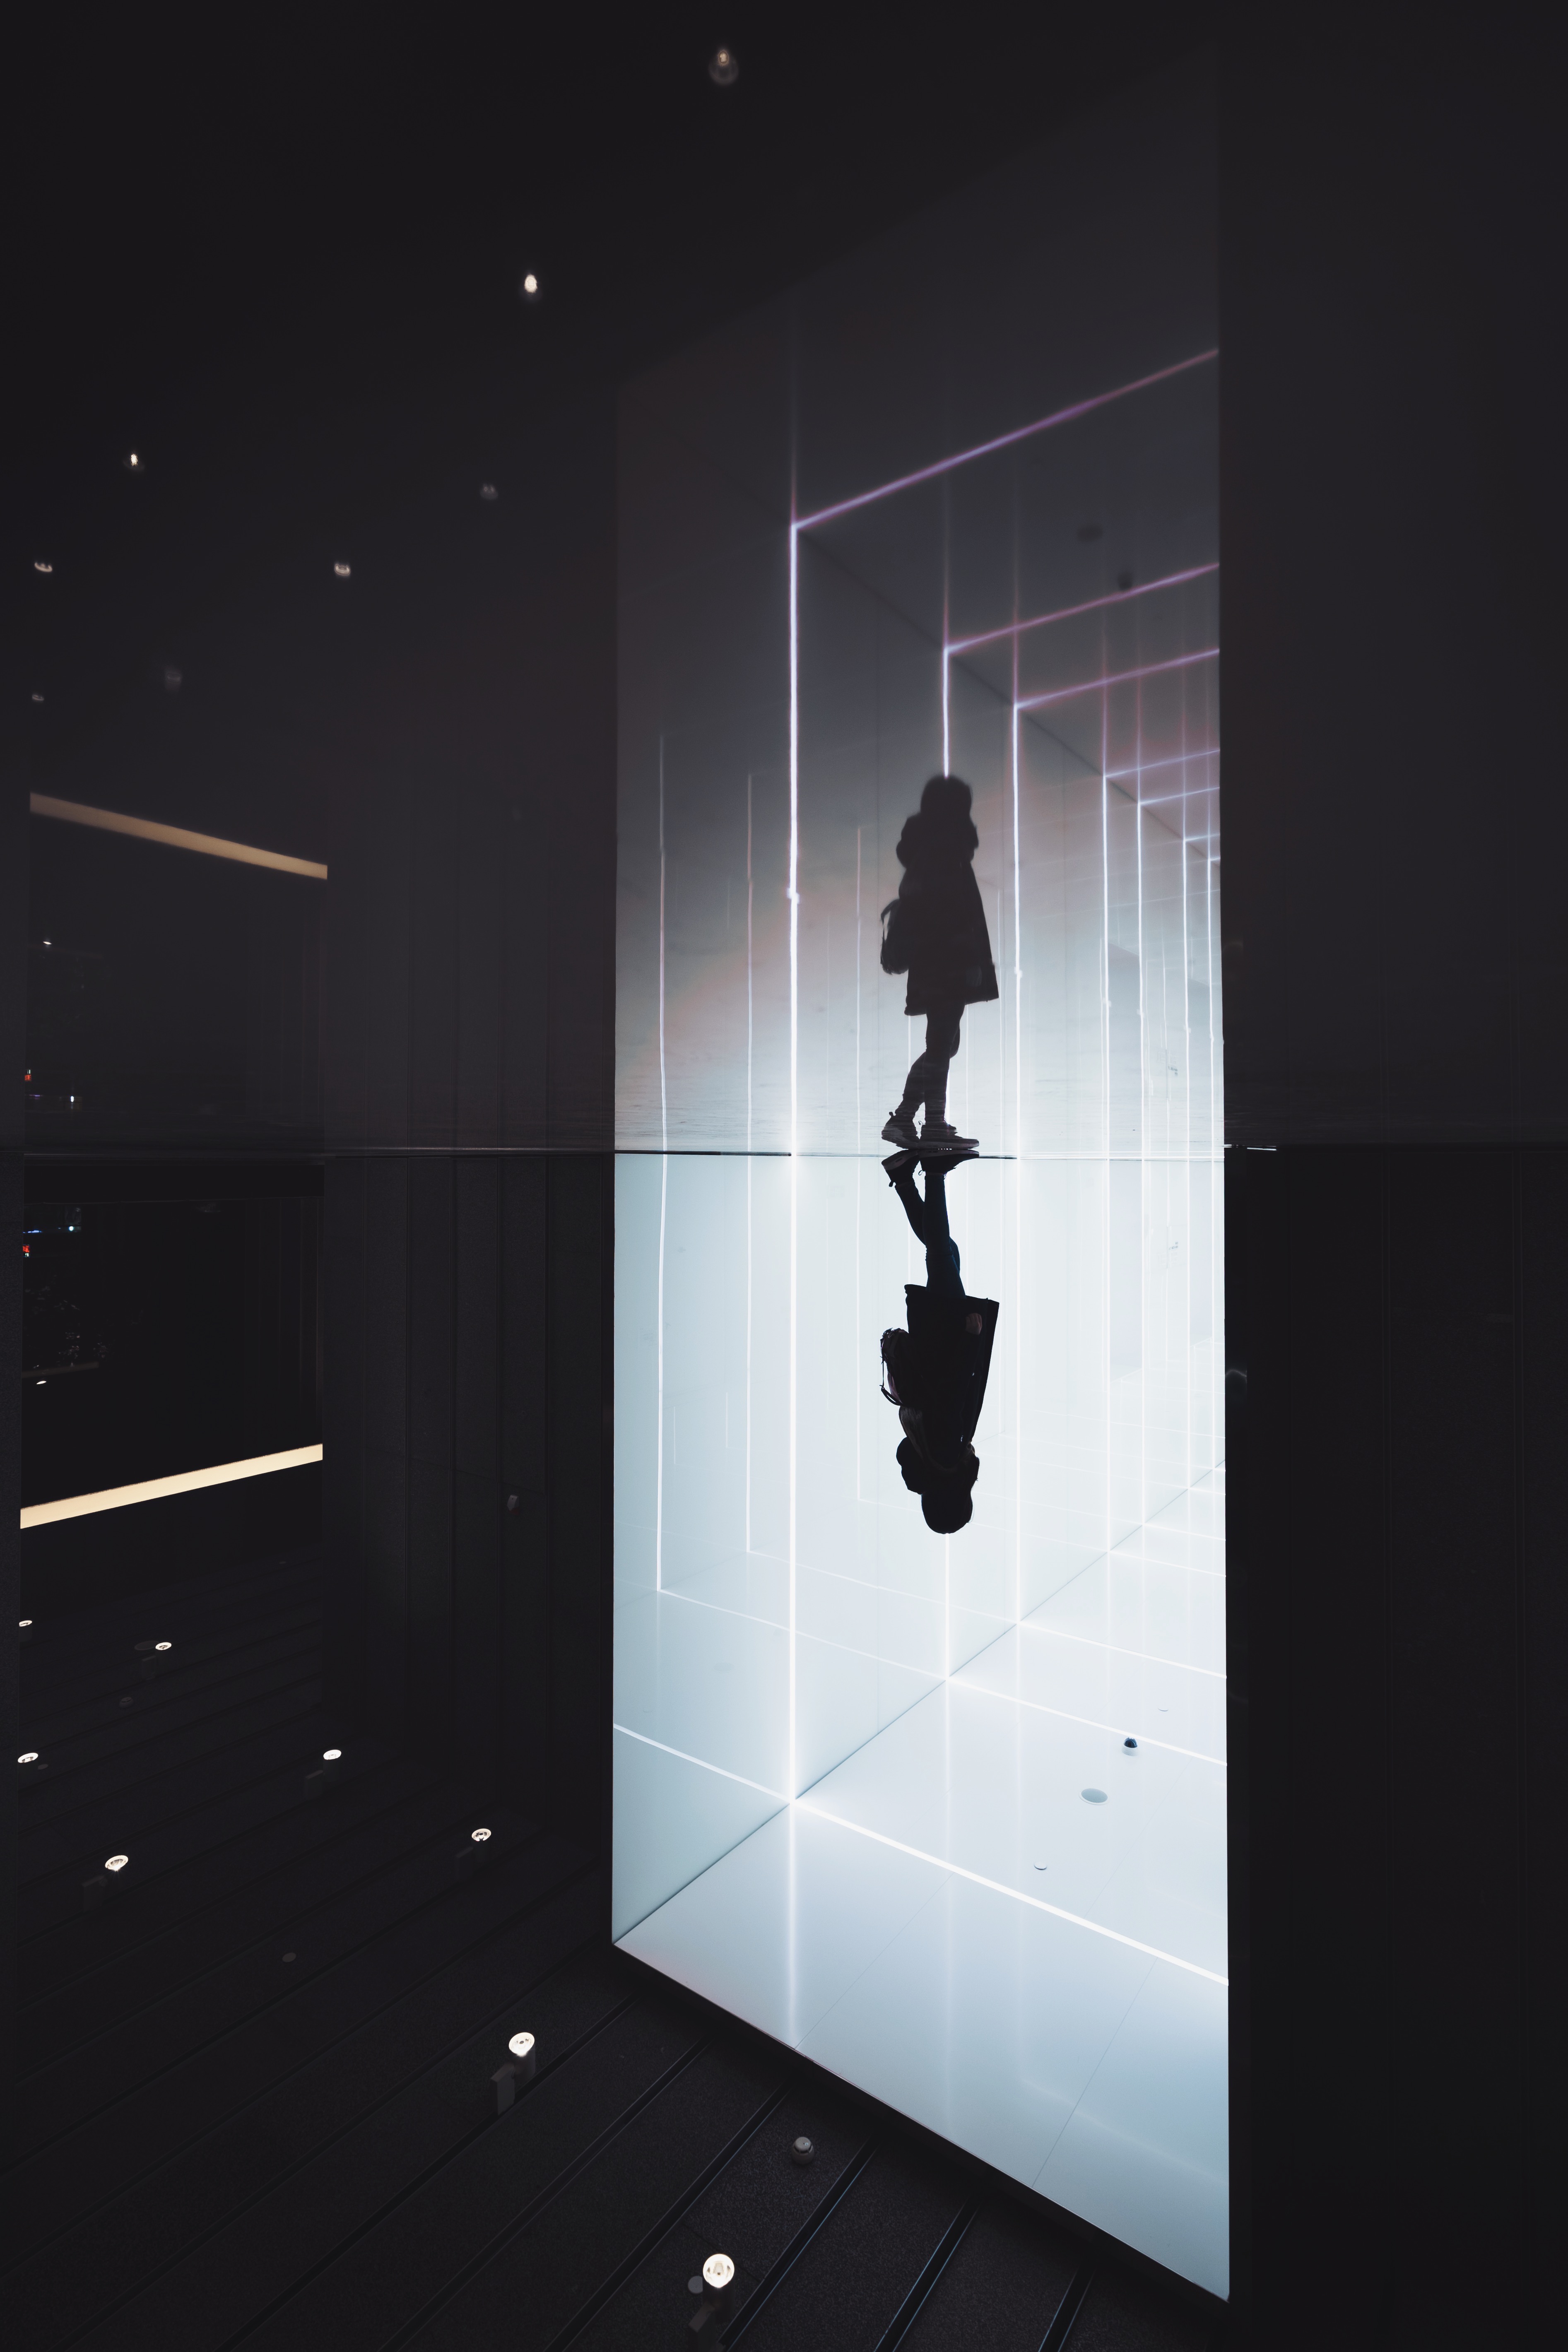
black, light, wall, line, architecture, design, room, shadow, photography, space, glass, art, illustration, graphic design, darkness, rectangle, visual arts, graphics